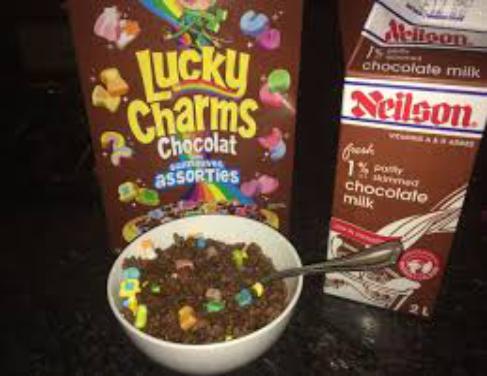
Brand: Chocolate Lucky Charms
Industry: Food